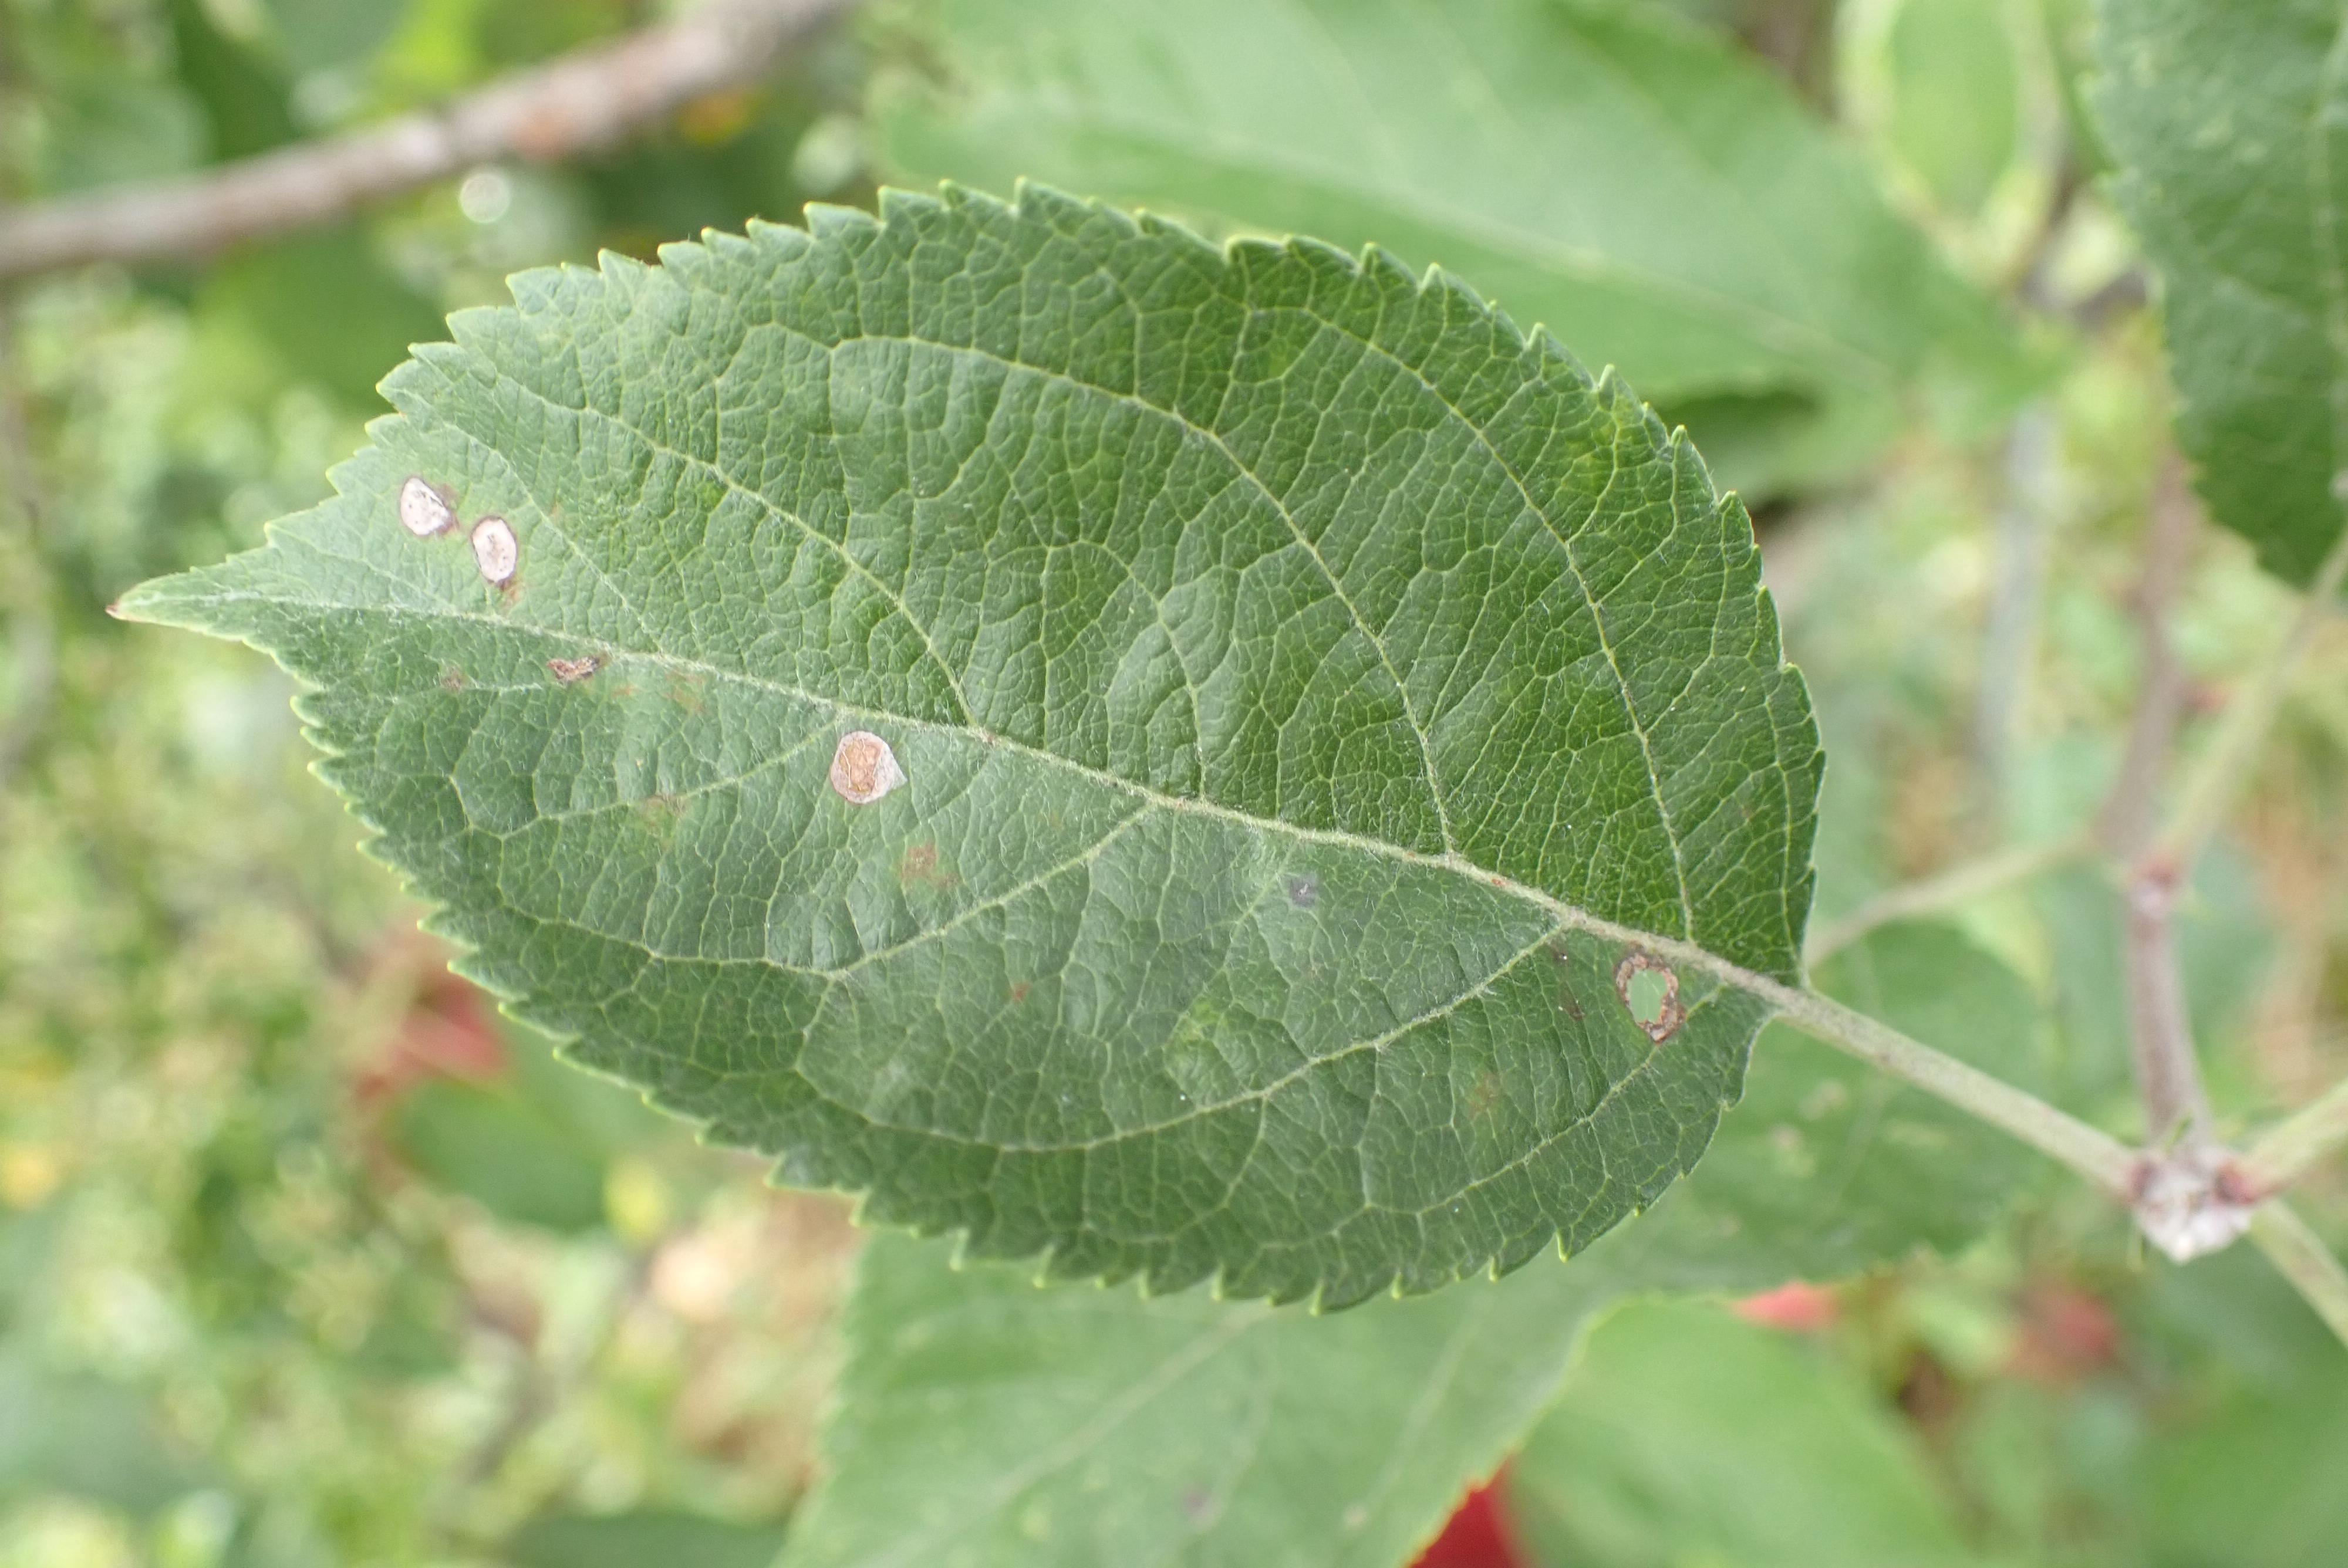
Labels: complex